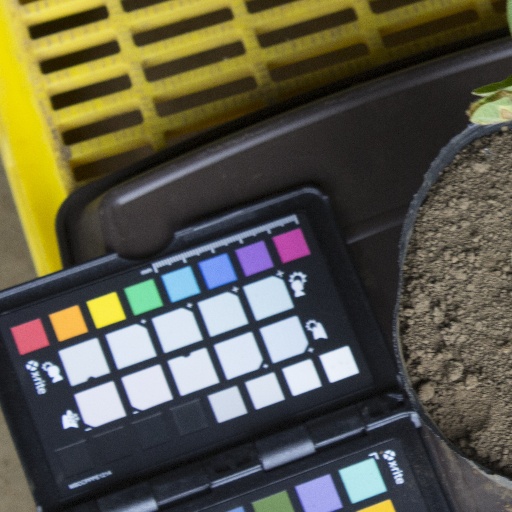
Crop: soybean